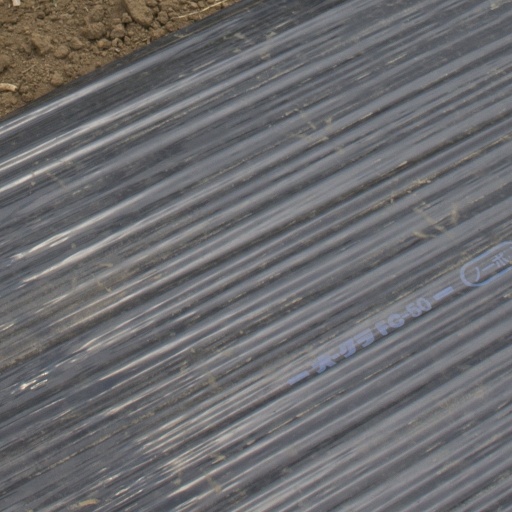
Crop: Jerusalem artichoke